Fusheng railway station

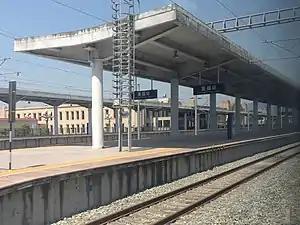

Fusheng railway station is a railway station in Jiangbei District, Chongqing, China. It opened on 20 January 2017.